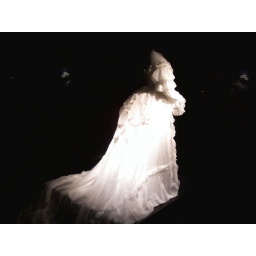
an evening dress in 19th centurysimple white but so many details